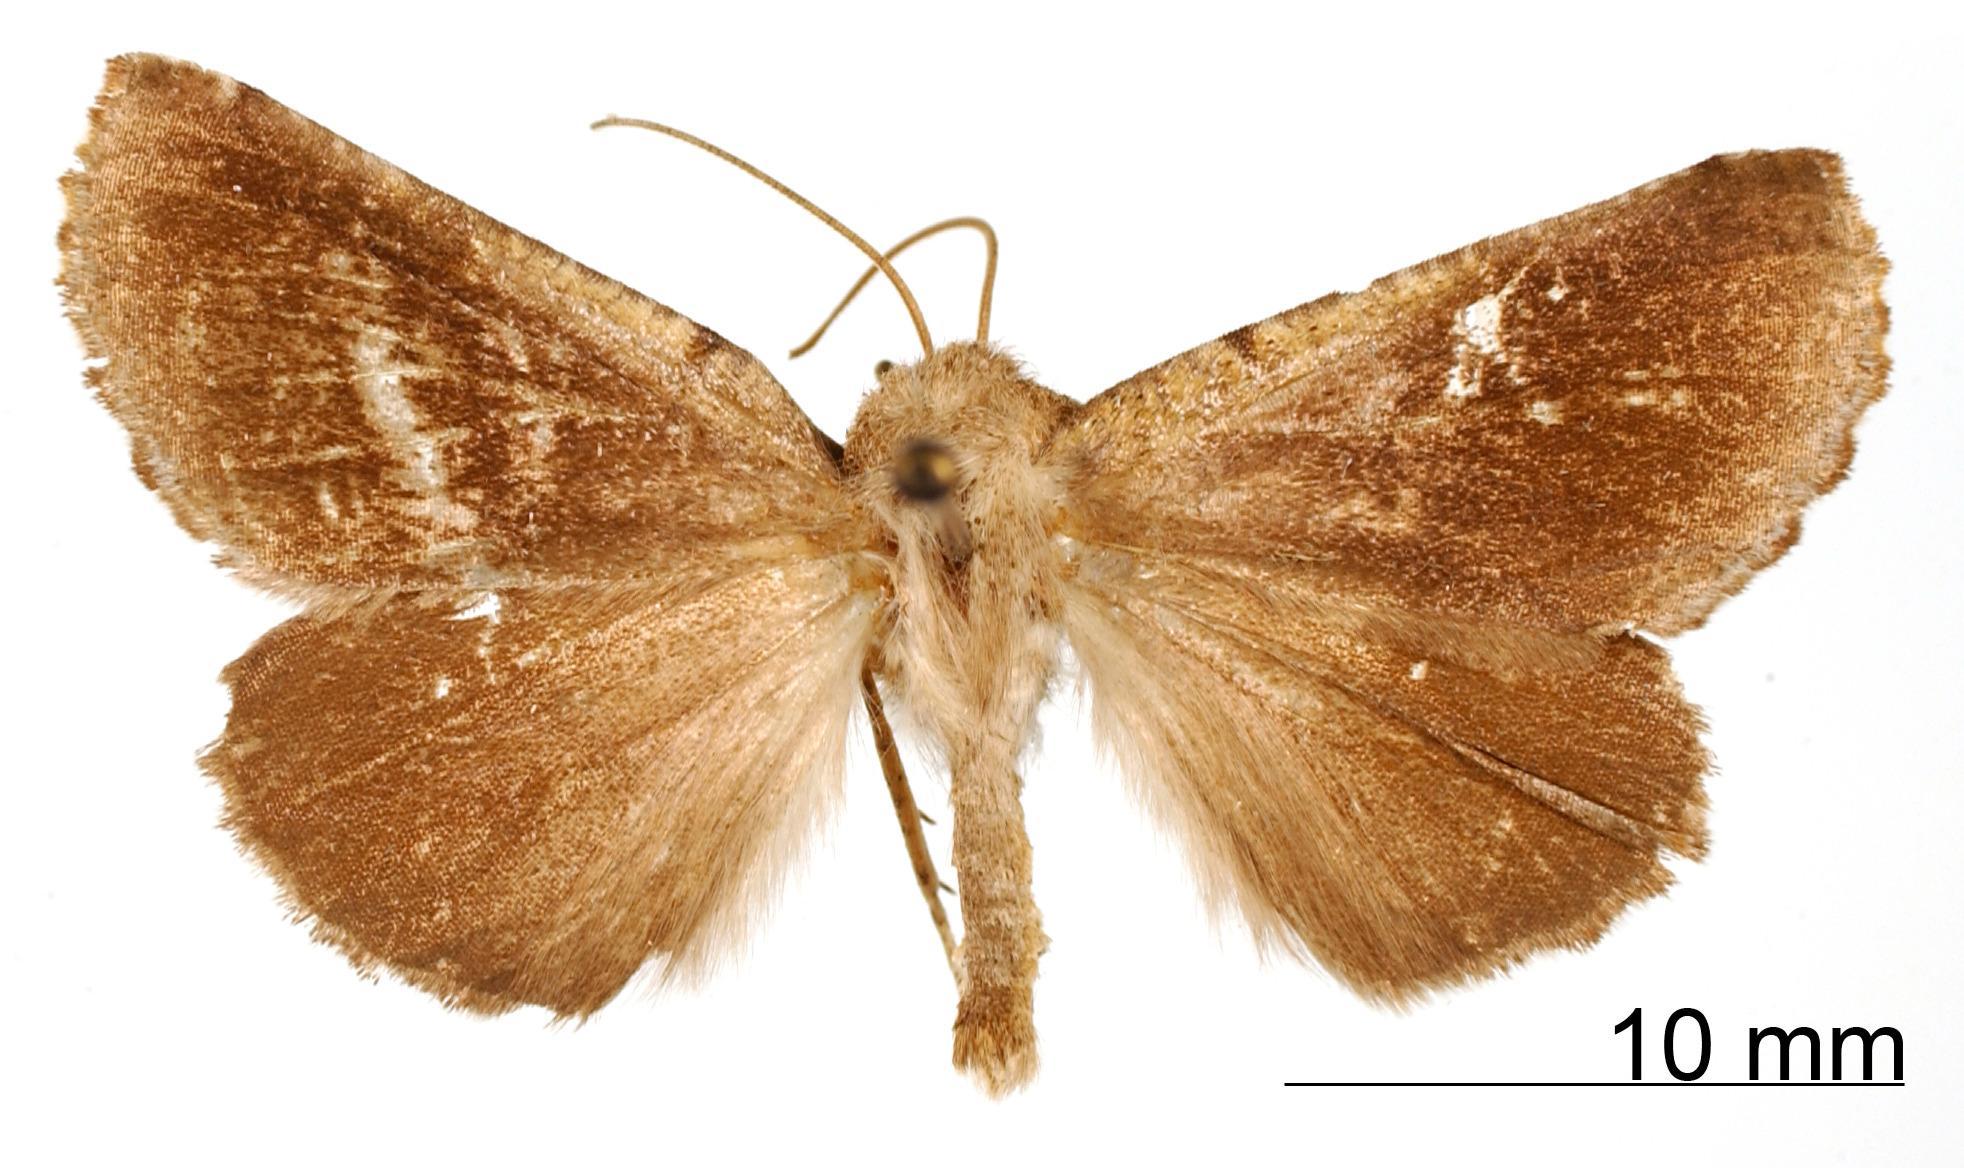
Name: Cnephora subdiscofasciata
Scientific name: Cnephora subdiscofasciata Dognin, 1918
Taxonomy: Animalia, Arthropoda, Insecta, Lepidoptera, Geometridae, Ennominae
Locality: Bogota, Colombia, Colombia